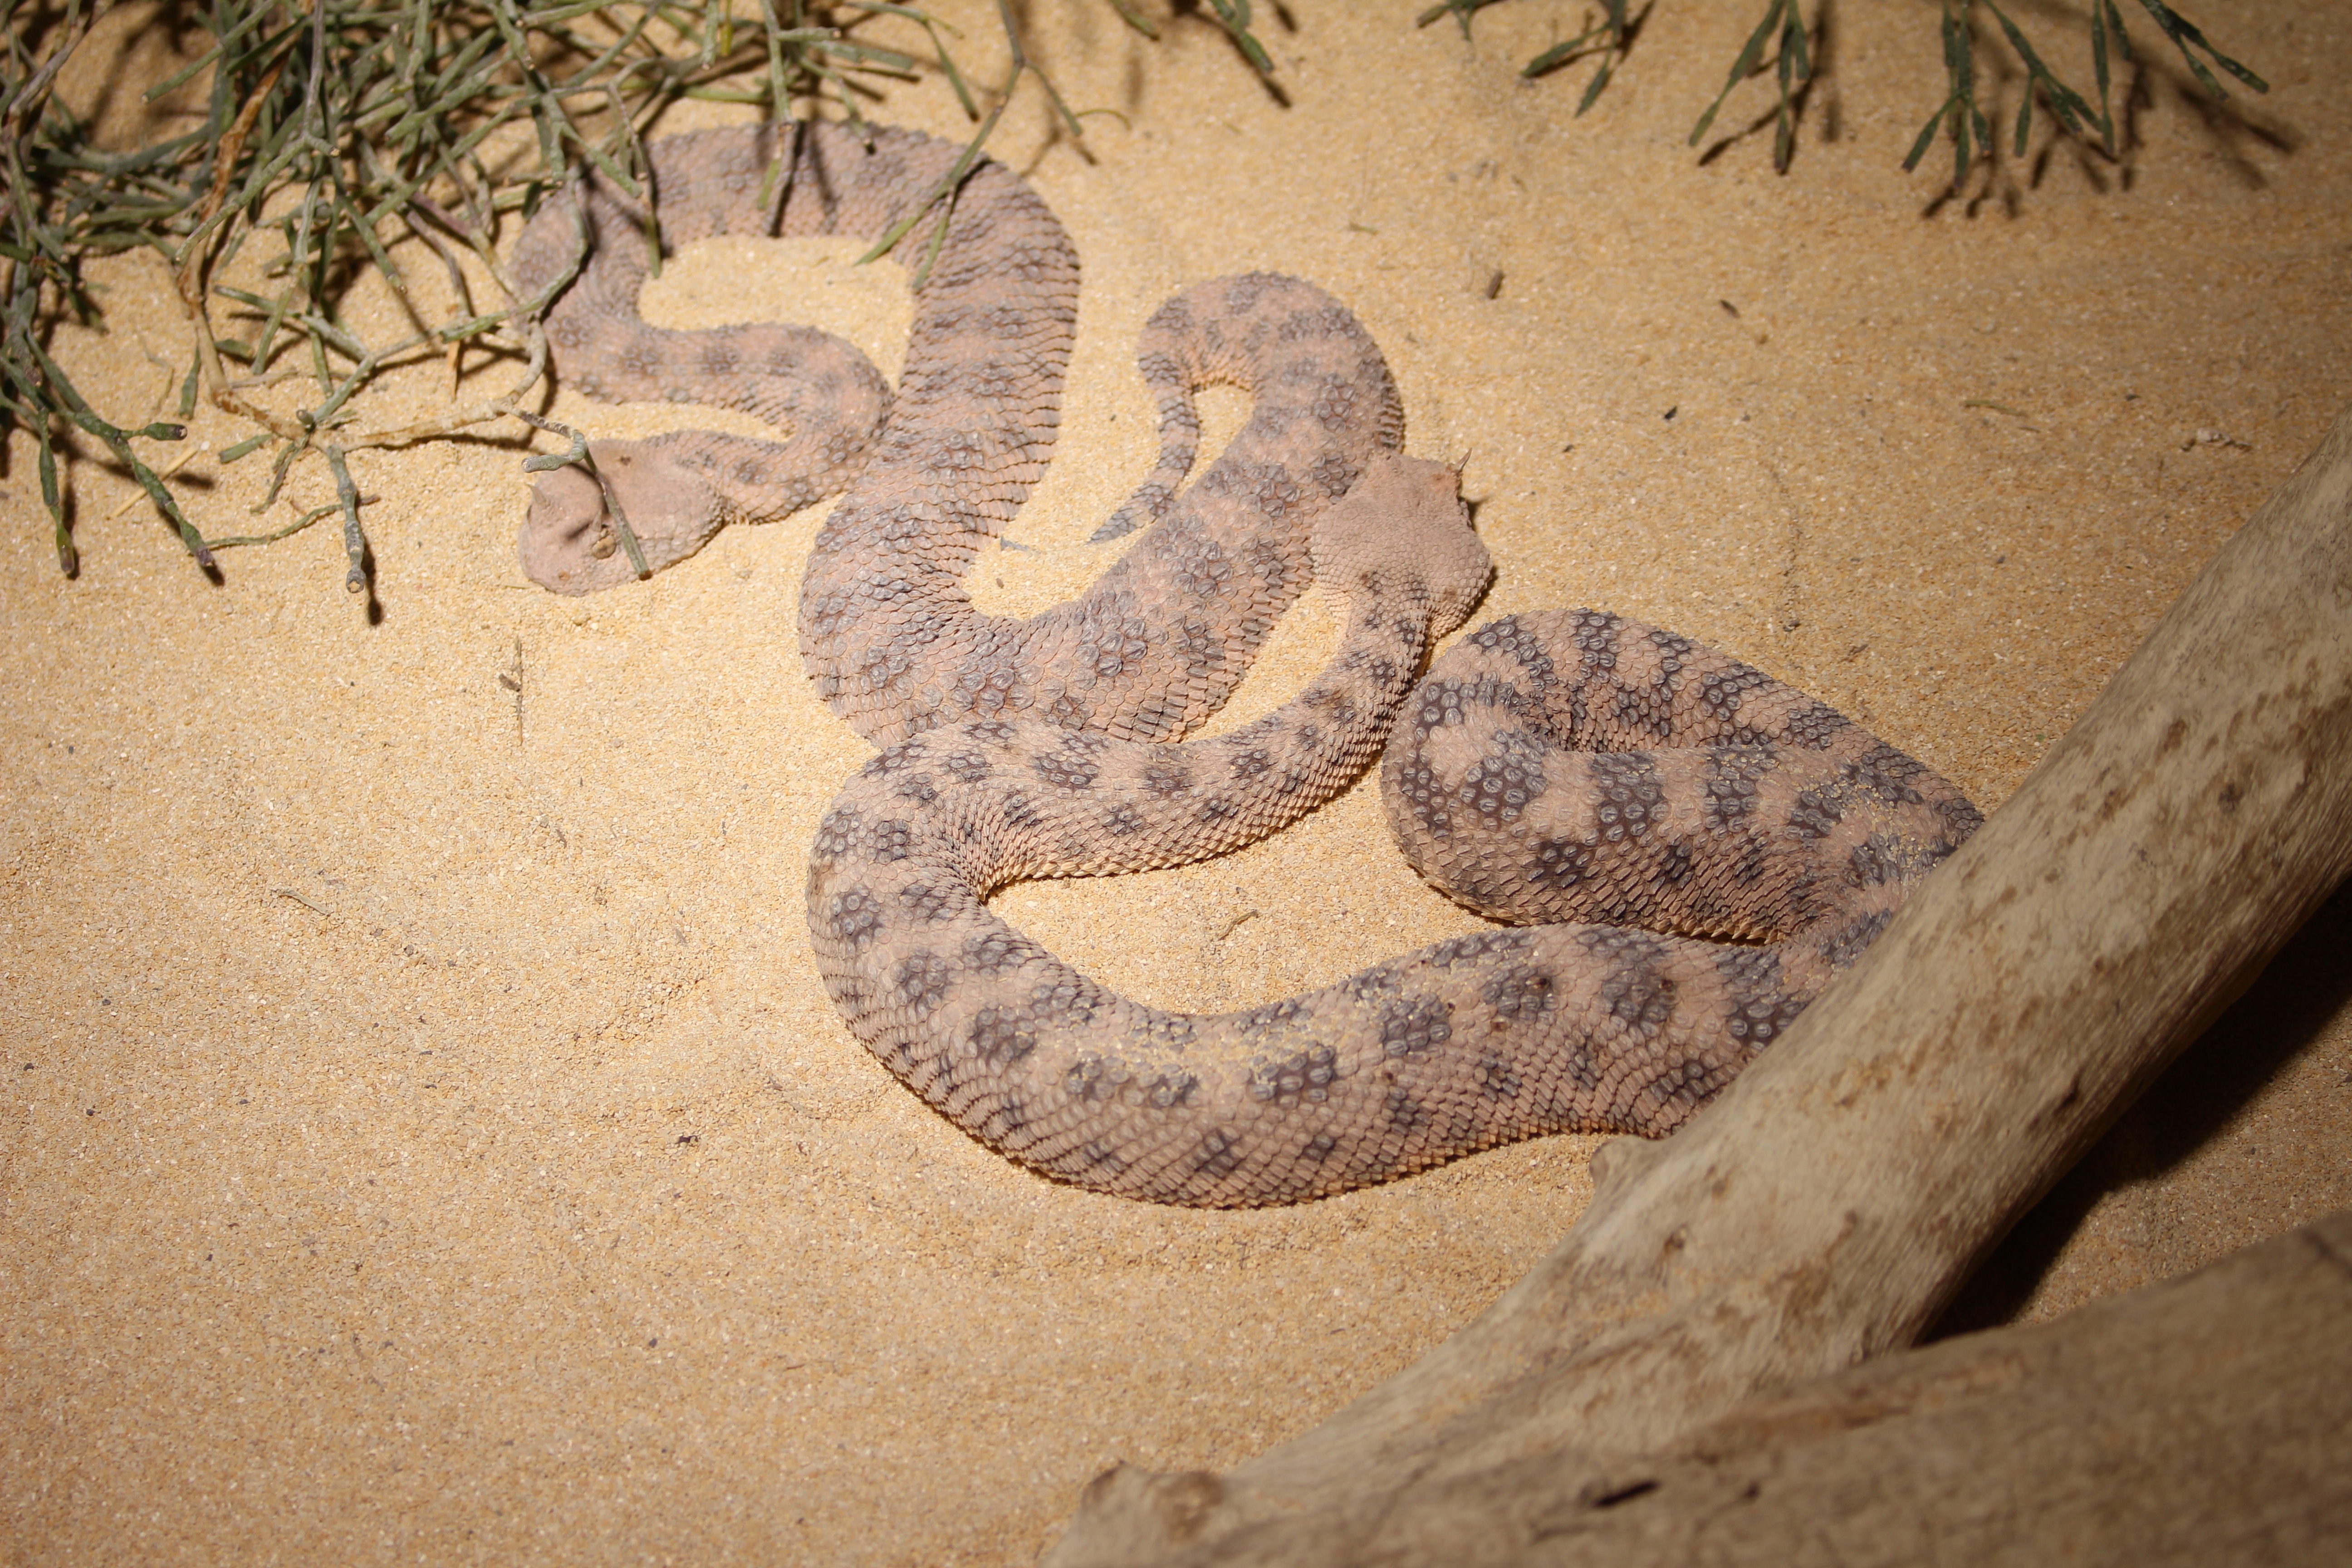
beach, nature, sand, sky, hill, desert, dune, sand dune, heart, camel, pyramid, reptile, scale, close, fauna, egypt, stones, clouds, snake, rattlesnake, vertebrate, morocco, wide, species, mongolia, dangerous, serpent, viper, reprint, deserts horn viper, snakehead, namib, gobi, desert heart, brown snake, sidewinder, scaled reptile, boas, horned viper, brown horned viper, vipera ammodytes, horn viper, eisamkeit